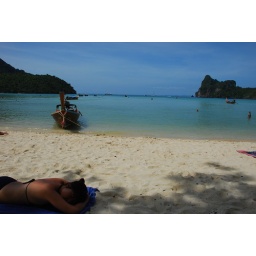
Seon Mi sleeping on the beach on Phi Phi Island with a longtail boat in the background.